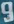
Number: 9